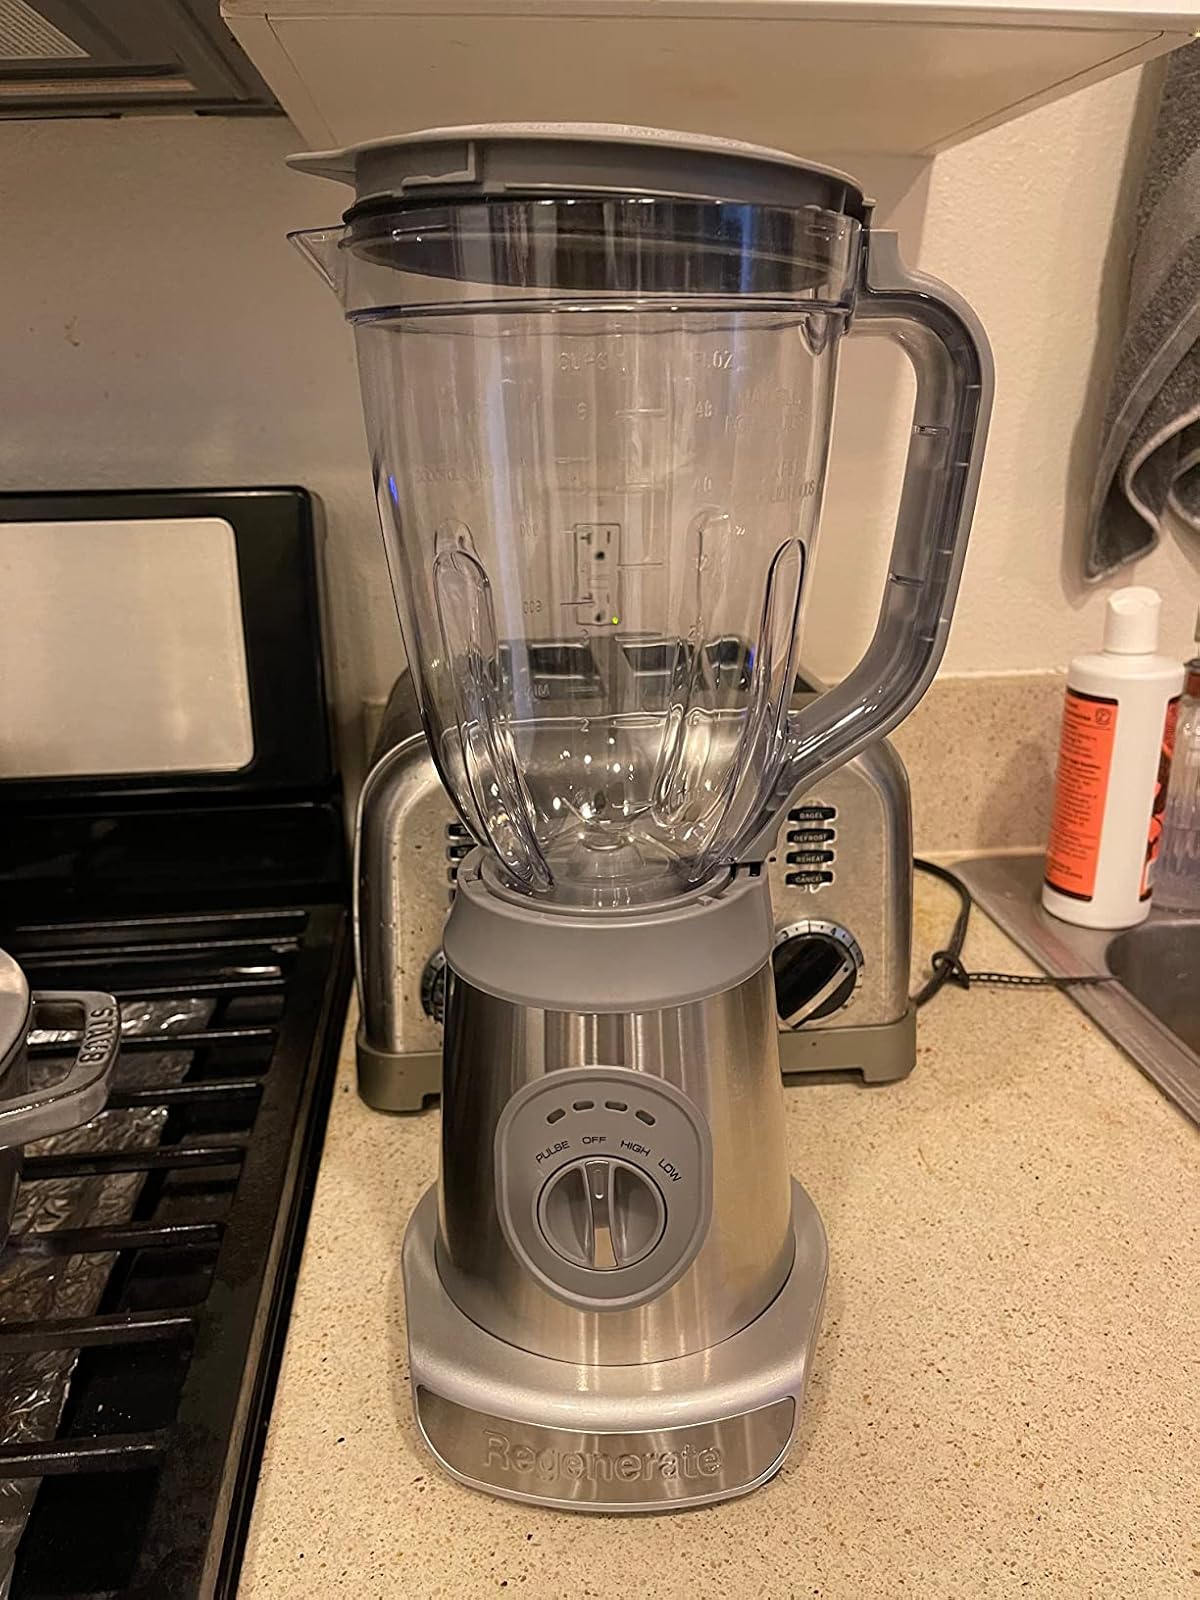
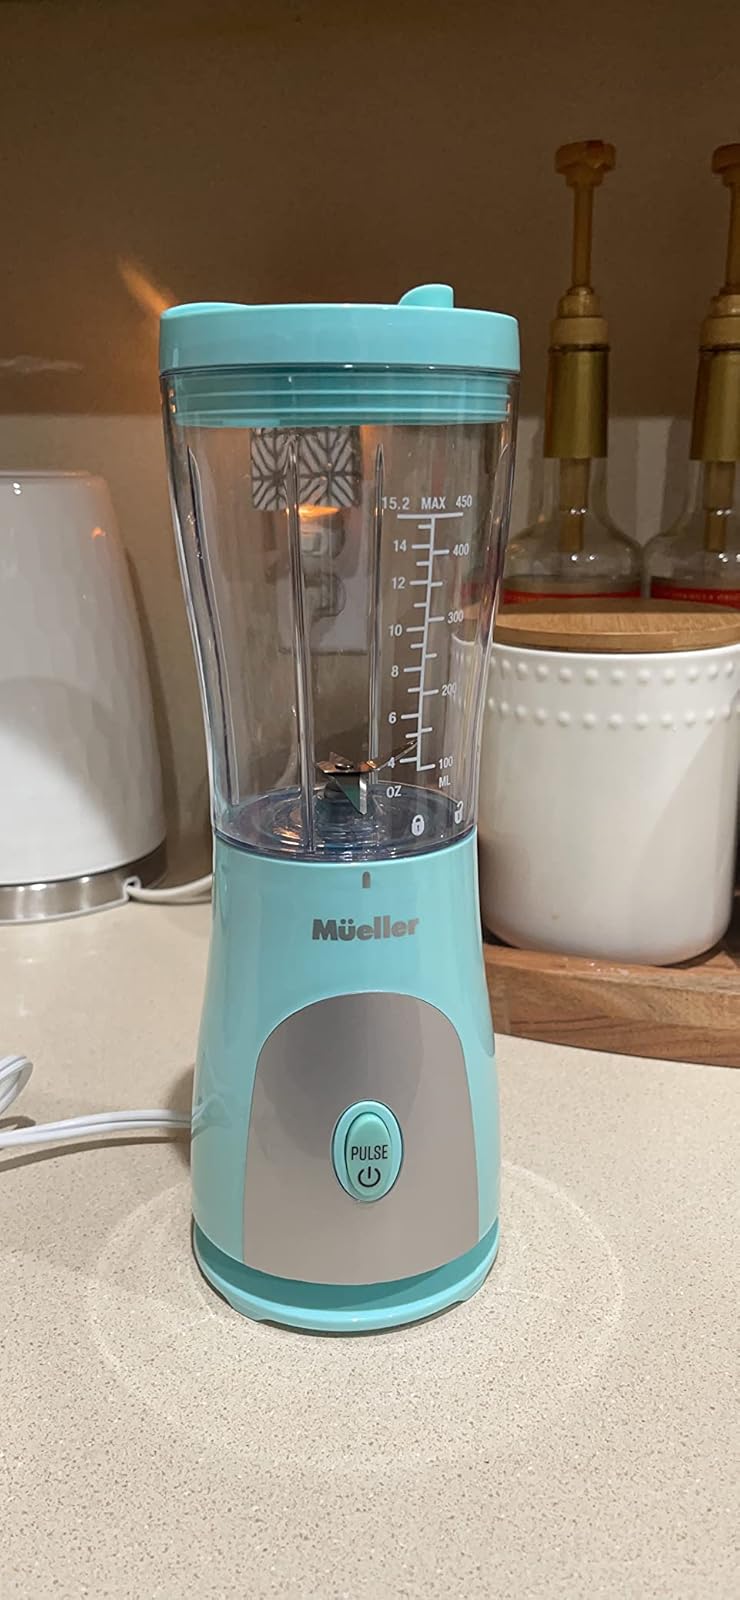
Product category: items_blender
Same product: no